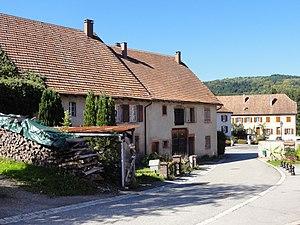
L’habitat lorrain dont l’aire s’étend au-delà de la région lorraine se définit dans les grandes lignes par la prédominance du village-rue composé de maisons blocs plus ou moins jointives. L’organisation interne de la maison unifaîtière se fait par des travées souvent profondes perpendiculaires à la rue. La cuisine dans la travée habitation occupe une place centrale comme lieu de vie spontané et comme espace distributeur vers les autres pièces. La maison d’esprit lorrain offre généralement le mur gouttereau côté rue de sorte que les ouvertures permettent de lire la façade travée par travée.